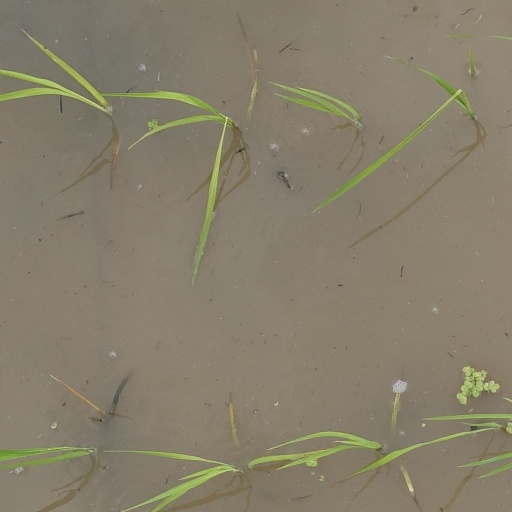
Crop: rice